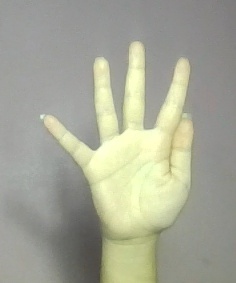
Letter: sheen